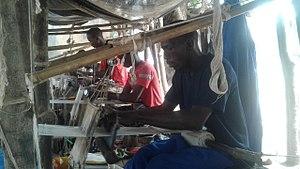
Groupe de Tisserands au travail dans leur atelier. This is an image of ""African people at work"" from Mali"